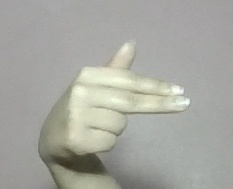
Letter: ghain